Hardwarehouse

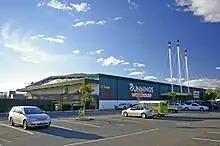
A converted Hardwarehouse store that traded as Bunnings in Wagga Wagga. The three columns topped by balls were a fixture of all Hardwarehouse stores.

The first store was opened in the Sydney suburb of Bankstown on 3 October 1992. Despite the store having a larger selling space than the ones that opened later, it proved that the introduction of this concept was successful. BBC Hardware continued market testing to further develop the concept and help it gain traction in the retail hardware market. Another store was opened at Rockdale in 1993, and two more at Thornleigh and Caringbah in 1994, to reflect the continuous market testing.